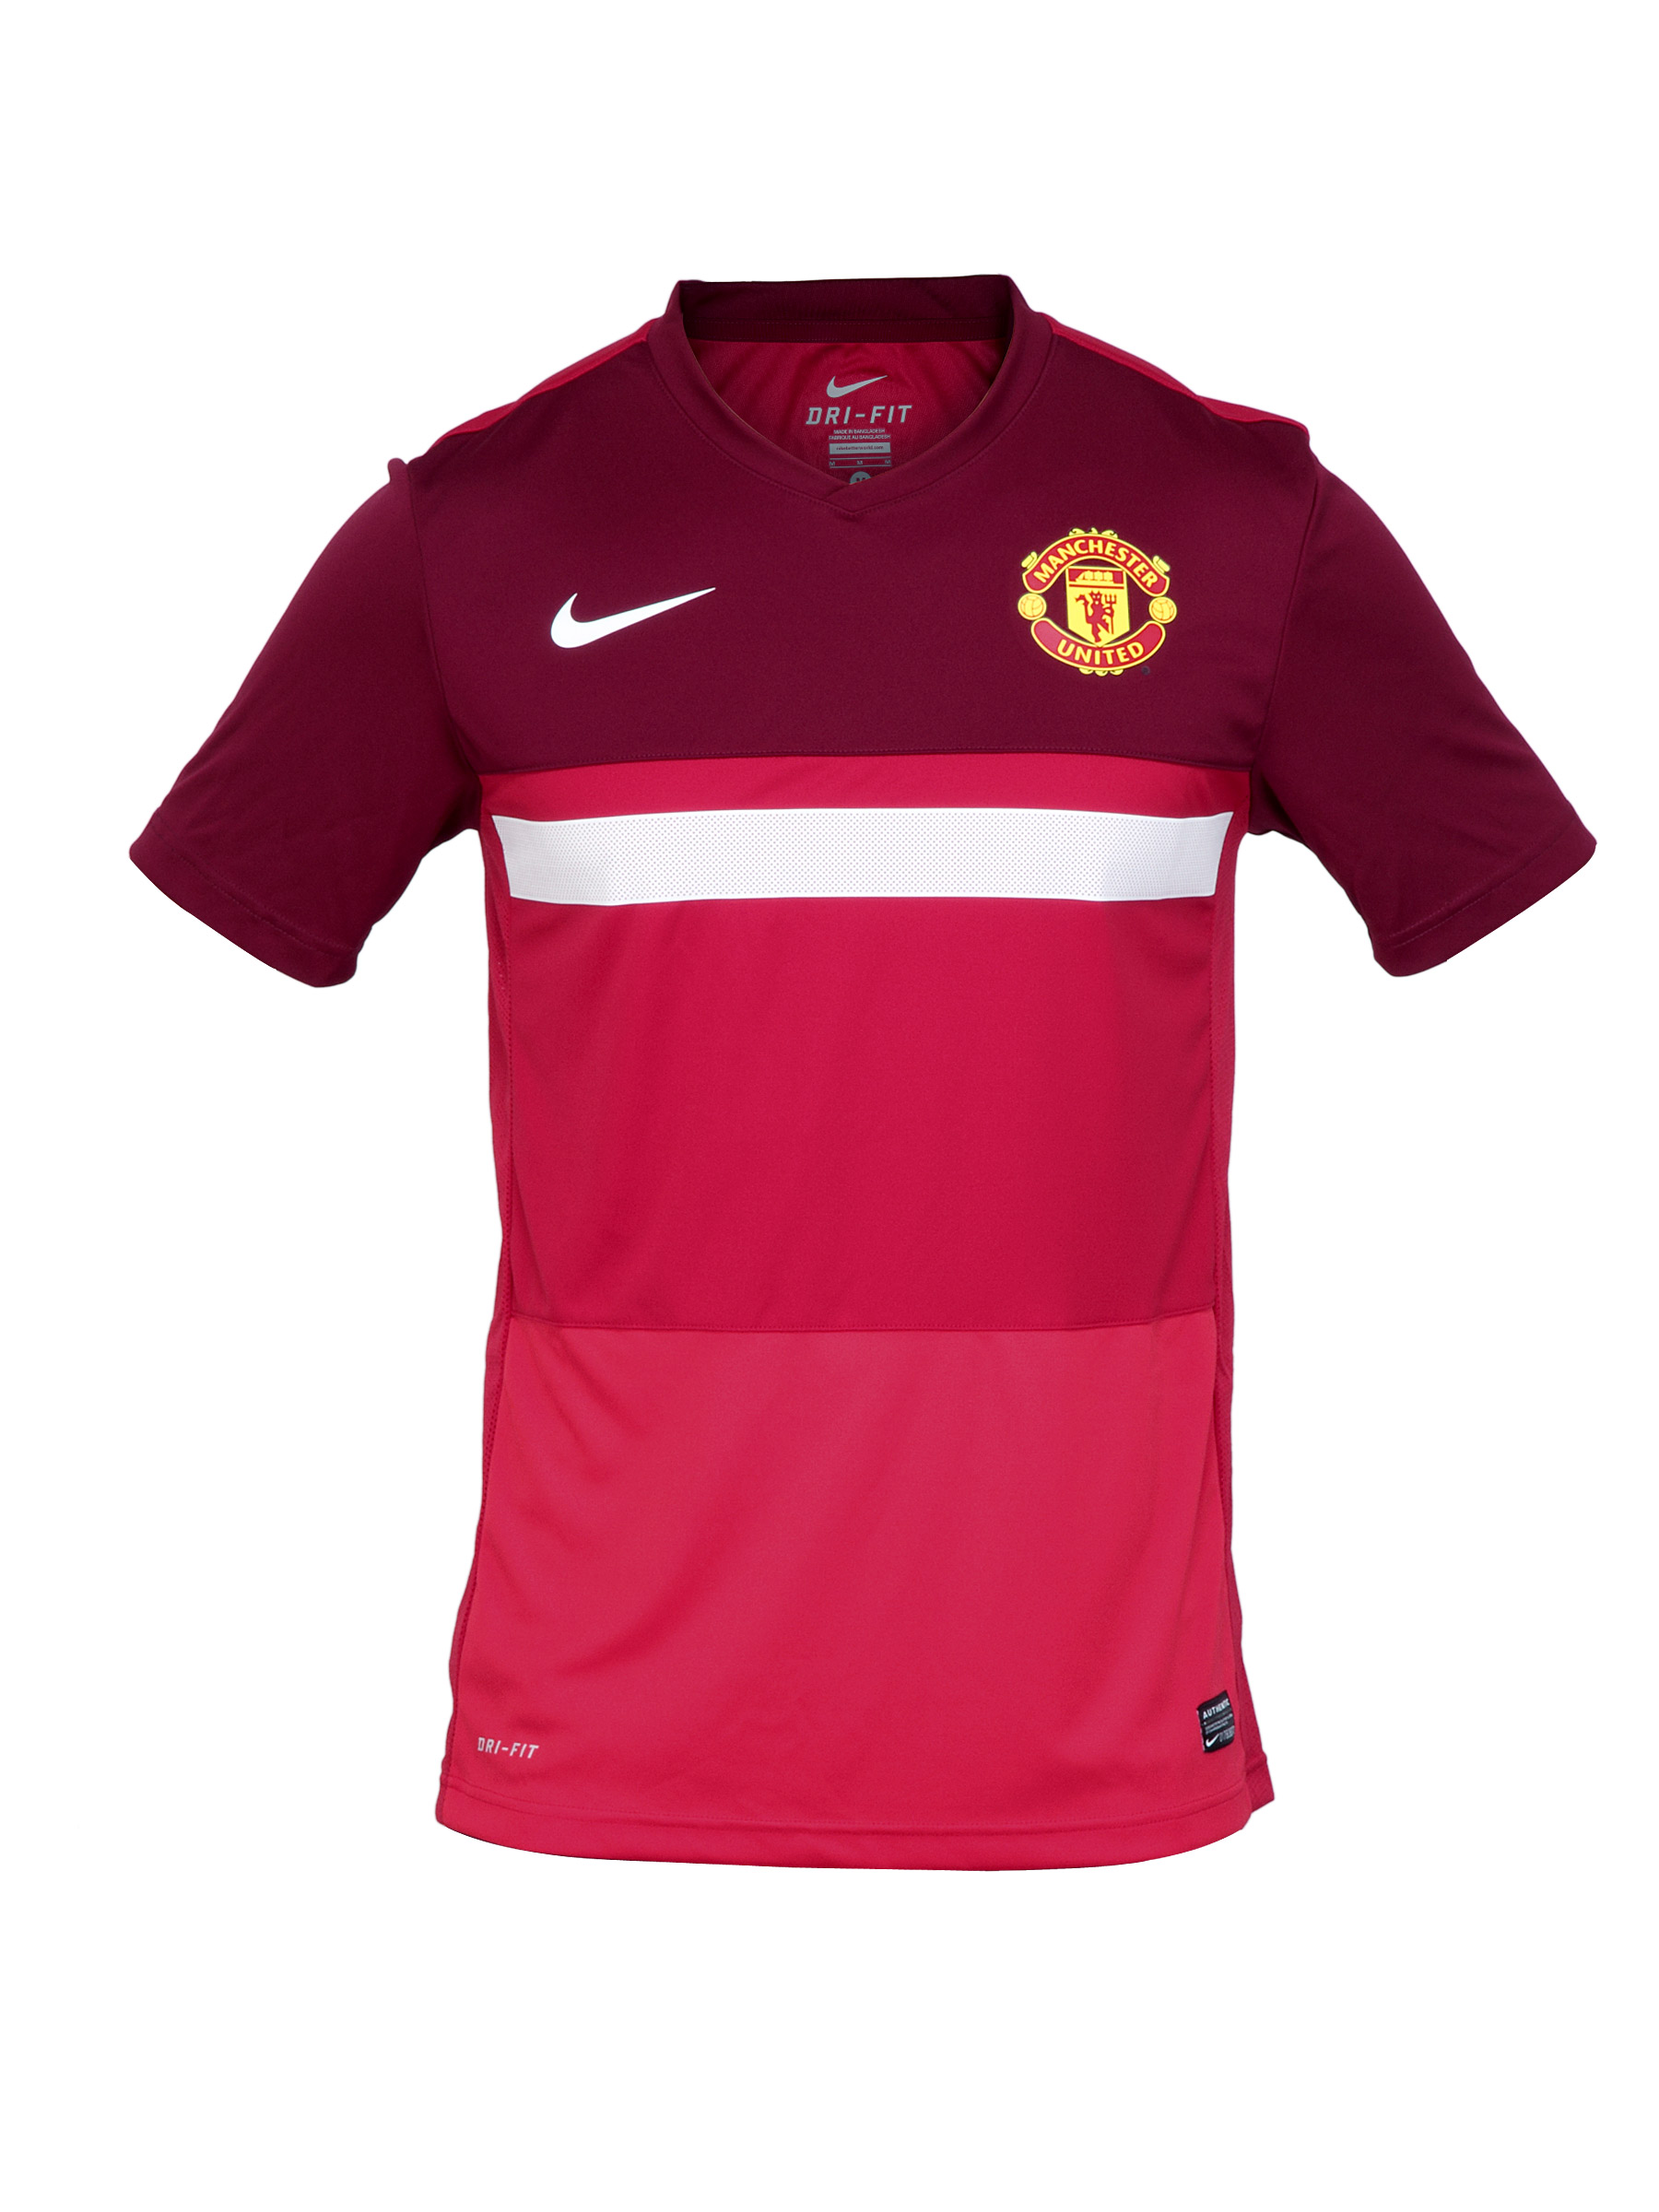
Nike Mens Football Red Jersey
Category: Apparel / Topwear / Tshirts
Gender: Men
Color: Red
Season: Fall 2011
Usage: Sports